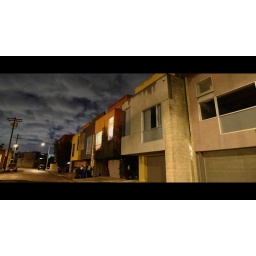
colorful houses against a stormy night sky